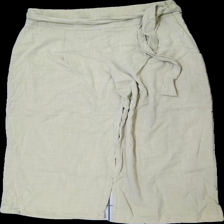
View: front
Type: Trousers
Category: Ladies
Brand: Not in the list
Brand text on label: worthington
Colors: Beige
Material: 69% nylone 31% viscose
Cut: Regular
Size: 40
Season: All
Damage location: top left
Damage 2 location: bottom left
Damage 3 location: top right
Price range: <50
Recommended usage: Export
Description: beige kostym byxor, noppriga